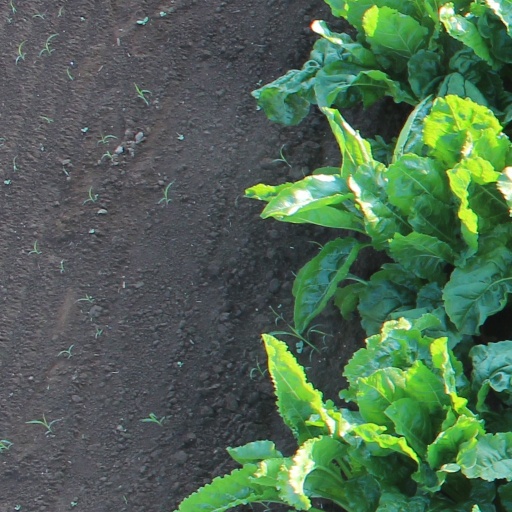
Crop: sugar beet